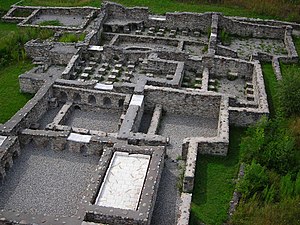
Aguntum
Ruinerne af det termiske bad
Aguntum var en romersk bosættelse beliggende i den nuværende østrigske delstat Tyrol omkring 4 km øst for Lienz. Kejser Claudius ophøjede bosættelsen til den autonome by Municipium Claudium Aguntum. Et lille område er i dag udgravet og åbent for offentligheden.